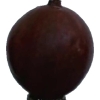
Label: gooseberry